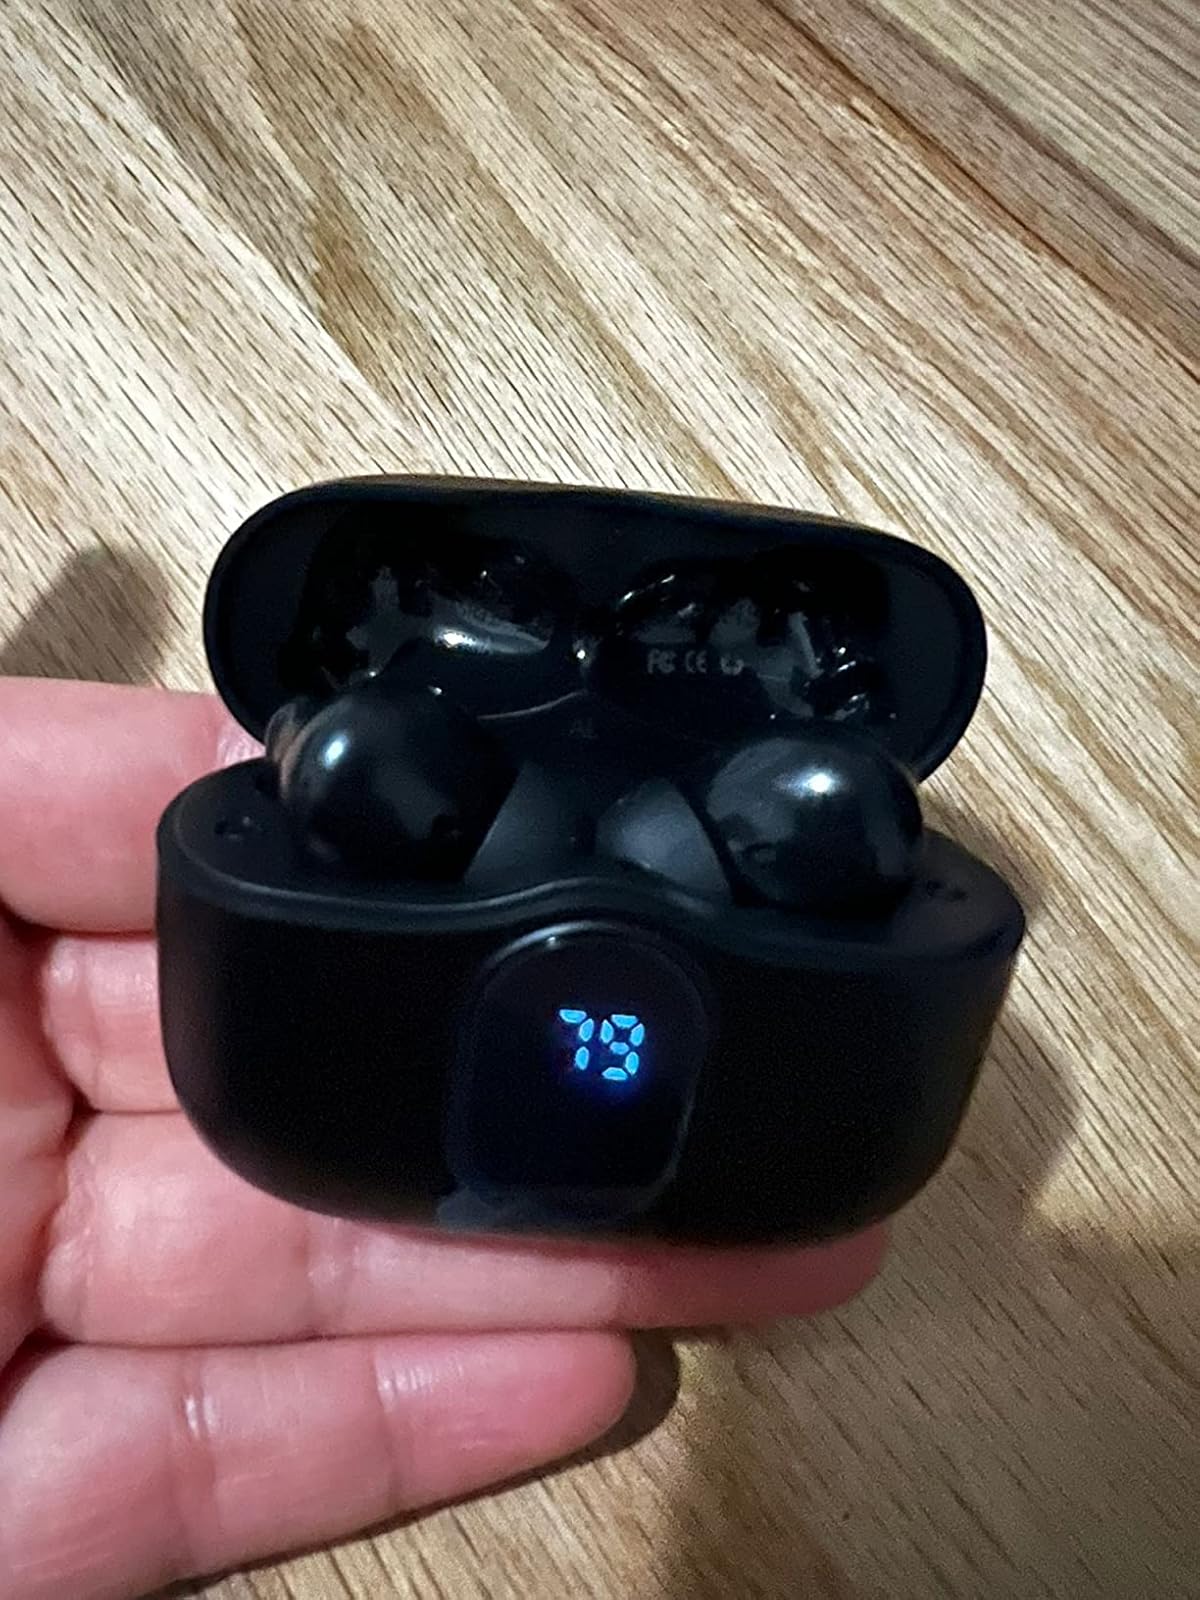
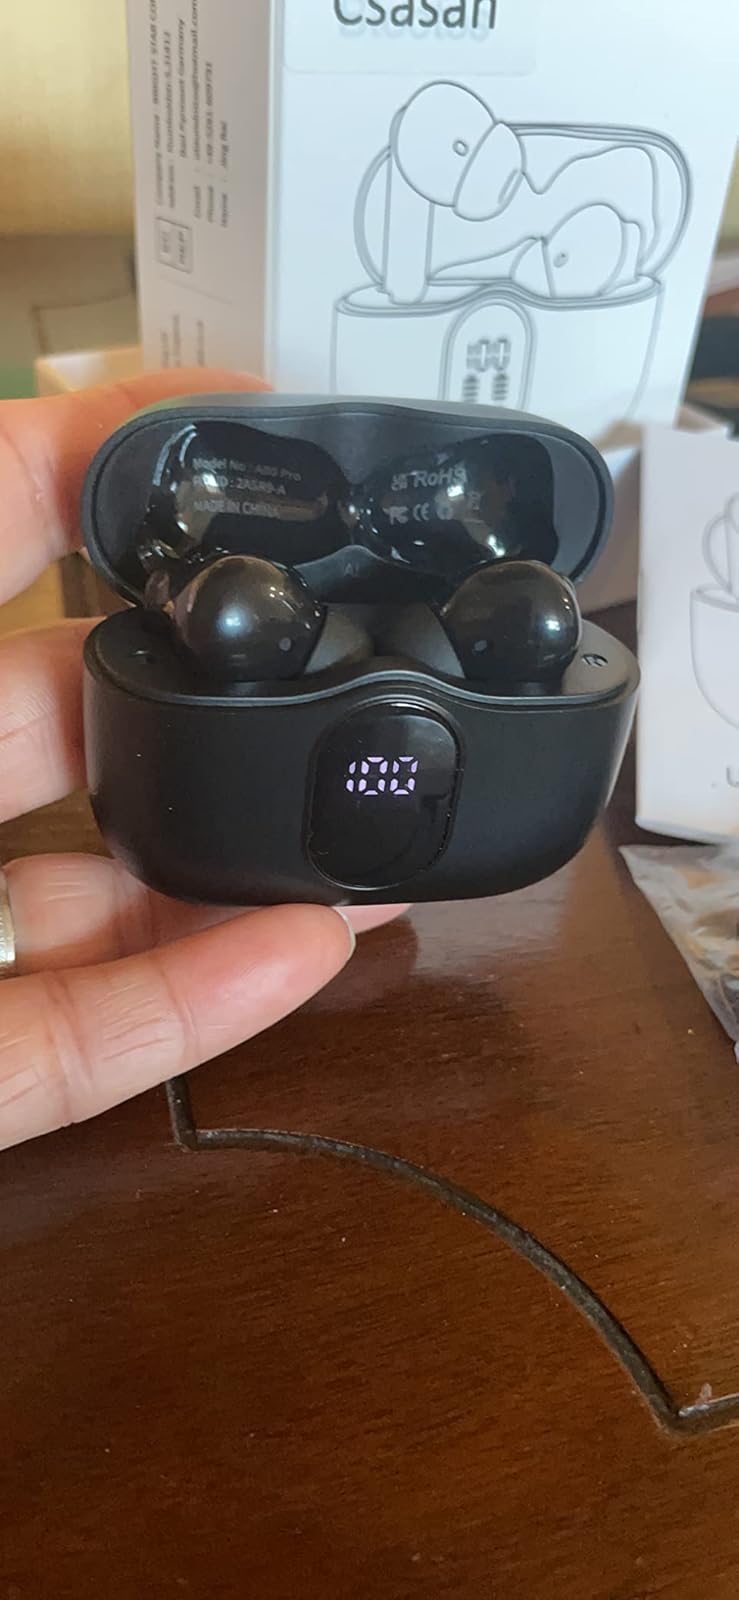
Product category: earbuds
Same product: yes